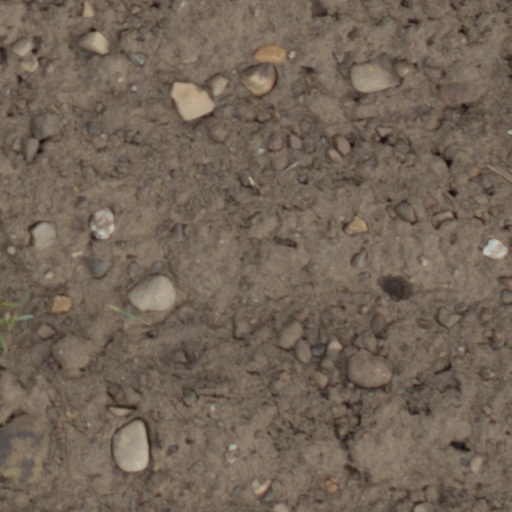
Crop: wheat